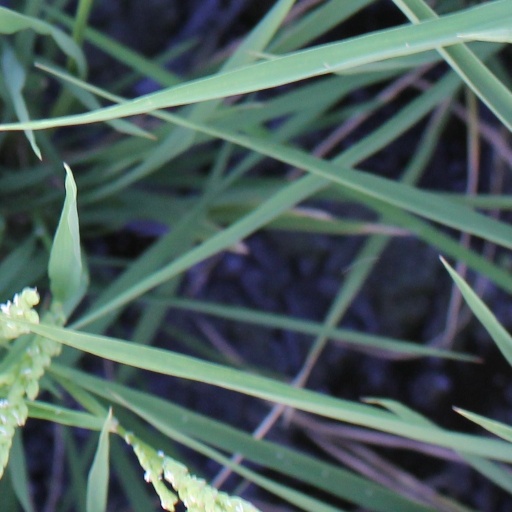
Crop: rice